The Medico of Painted Springs

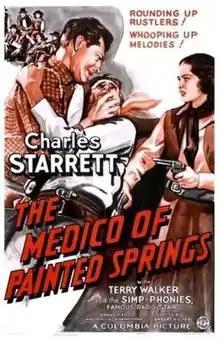
Theatrical release poster

The Medico of Painted Springs (also known as Doctor's Alibi) is a 1941 American Western film produced by Columbia Pictures. Based on the novel of the same name by James Lyon Rubel, the film stars Charles Starrett, Terry Walker, Ben Taggart, Wheeler Oakman, and the Simp-Phonies in a cameo appearance. It was directed by Lambert Hillyer and written by Wyndham Gittens and Winston Miller. In the film, Starrett's character, Dr. Steven Monroe, travels to a tumultuous Painted Springs and attempts to resolve a raging conflict between two camps – the cattlemen and the sheep ranchers.